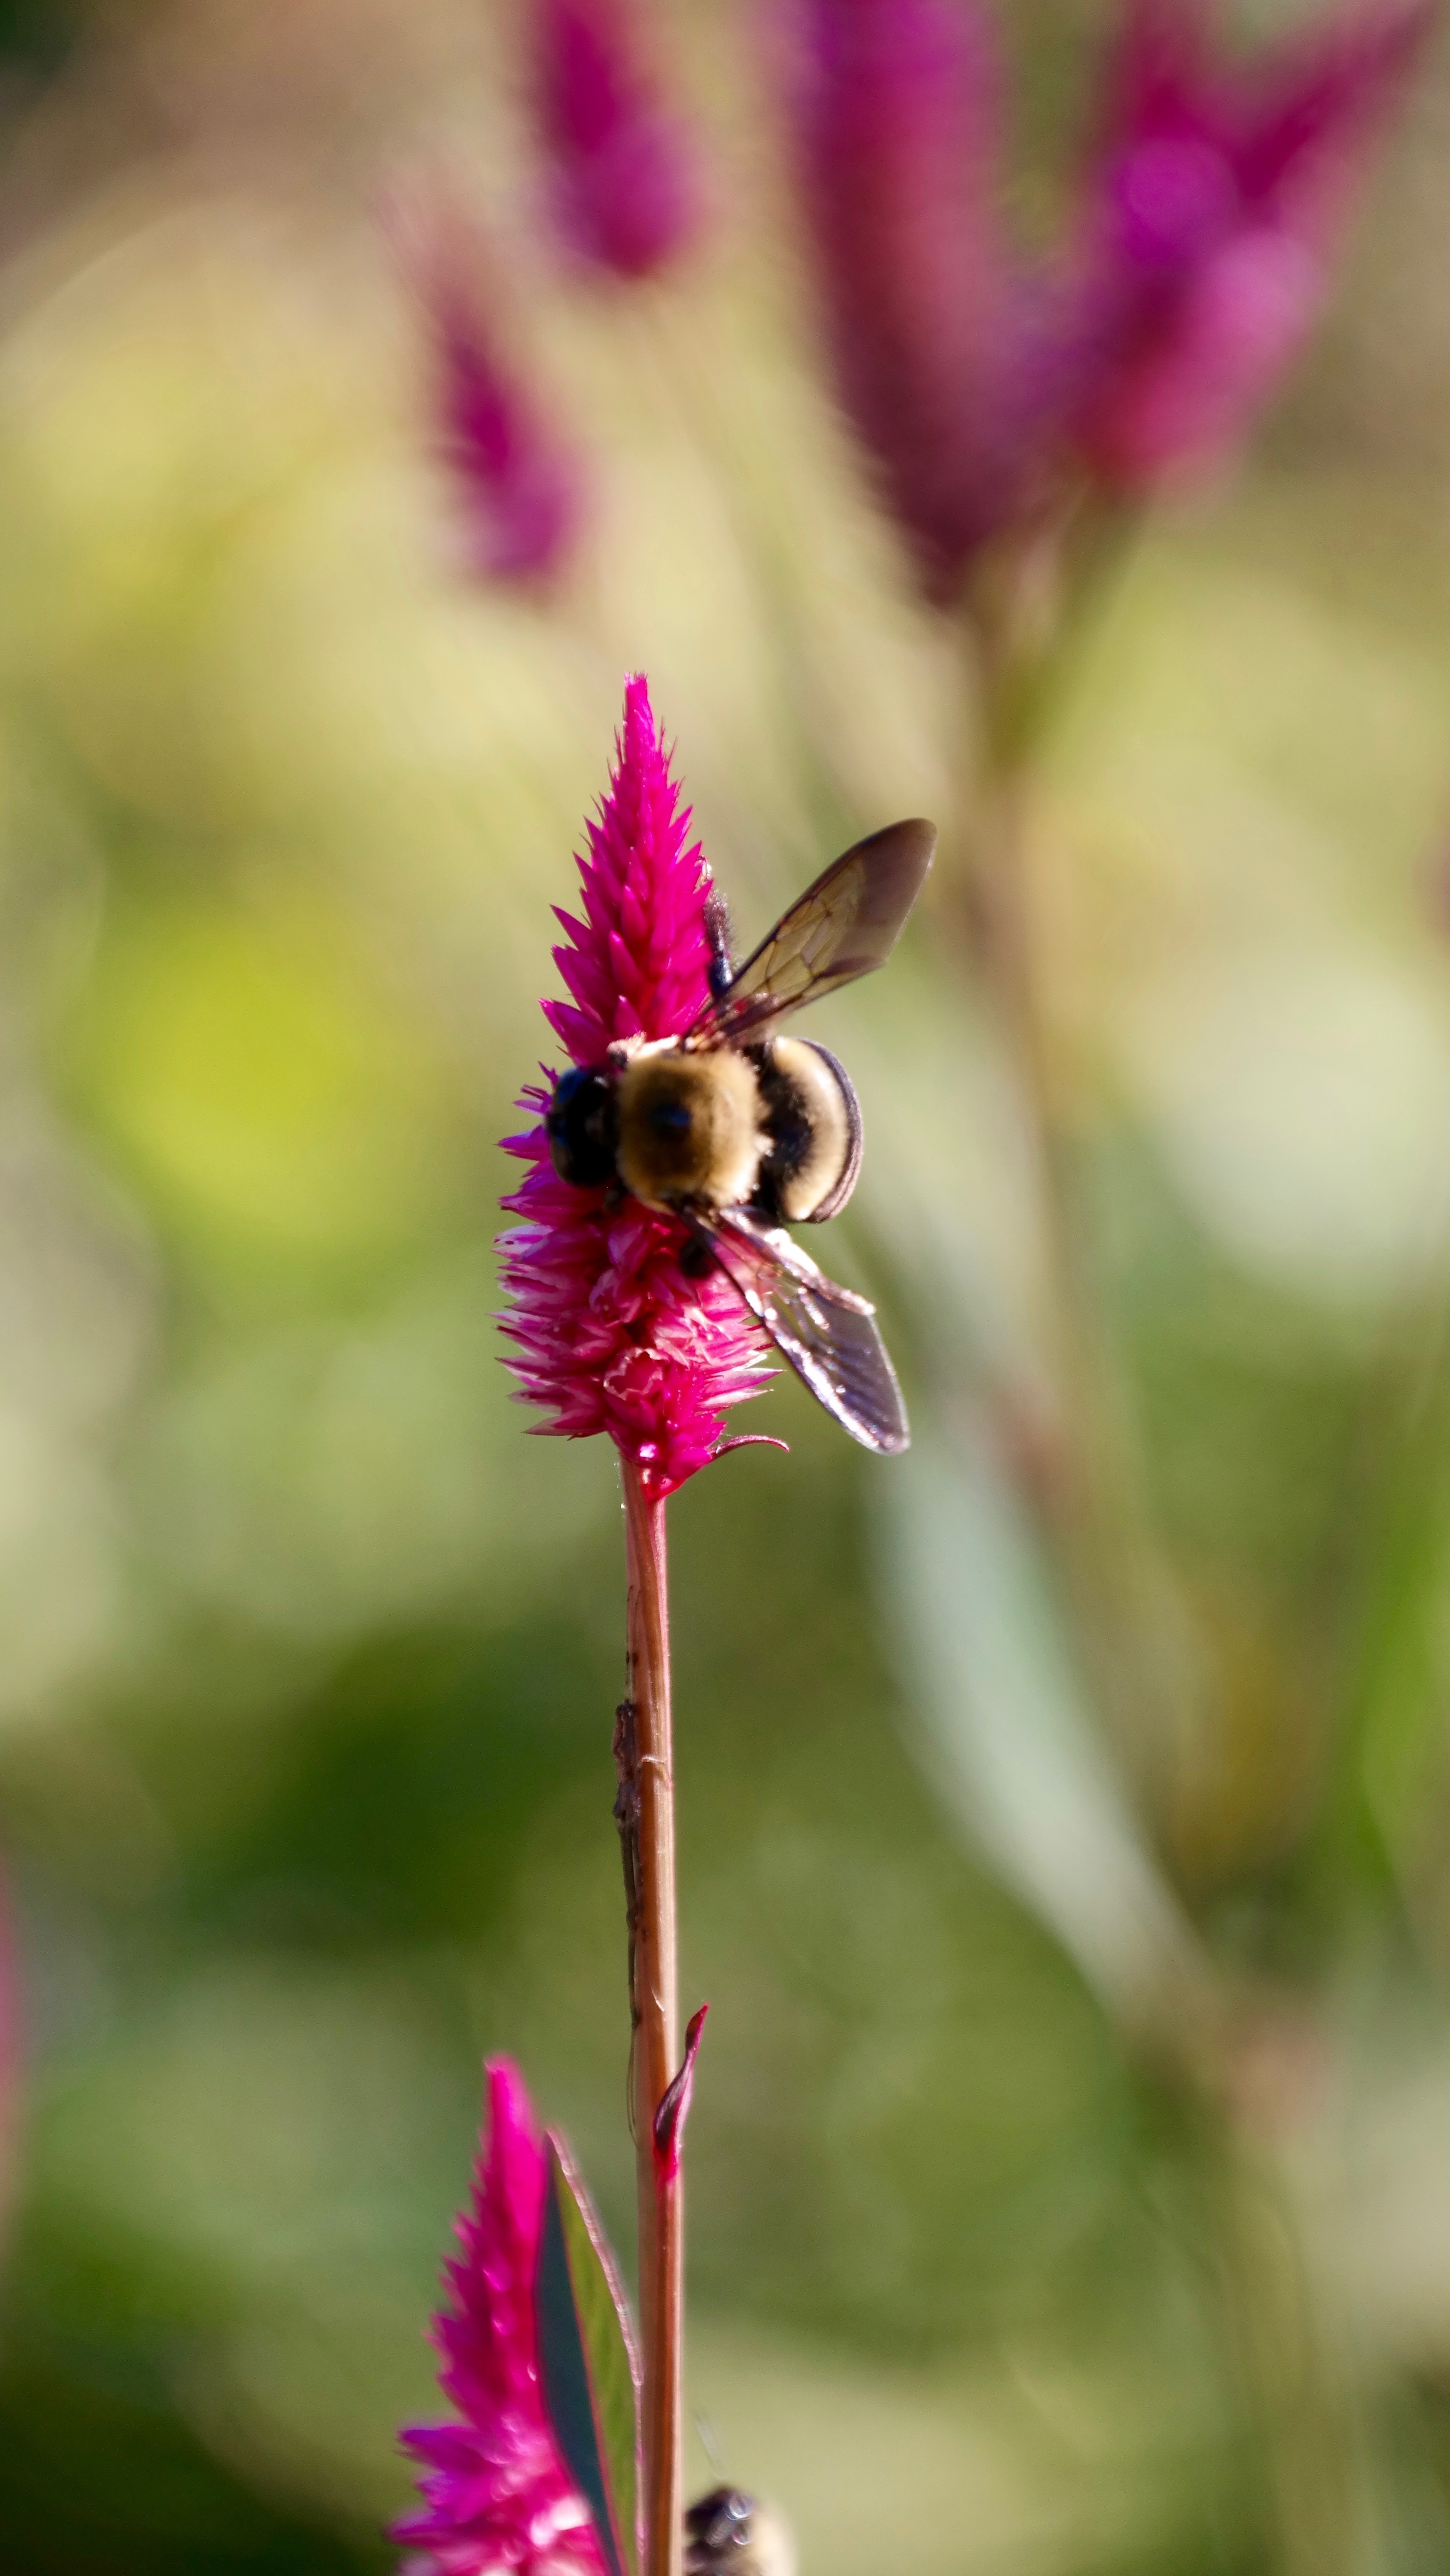
nature, blossom, plant, photography, flower, petal, insect, botany, flora, invertebrate, wildflower, close up, bee, nectar, macro photography, flowering plant, plant stem, land plant, membrane winged insect